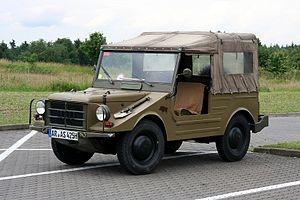
La DKW Munga est un véhicule tout-terrain léger à quatre roues motrices produit en série par DKW-Auto Union à Ingolstadt d'octobre 1956 à décembre 1968. Environ 46 700 véhicules ont quitté les ateliers, répartis en trois types de carrosseries, auxquels s'ajoutent une production importante de pièces détachées. D'autres ouvrages spécialisés notent une production totale de 55 000 unités, comprenant la production de la version brésilienne, nommée « Candango ».